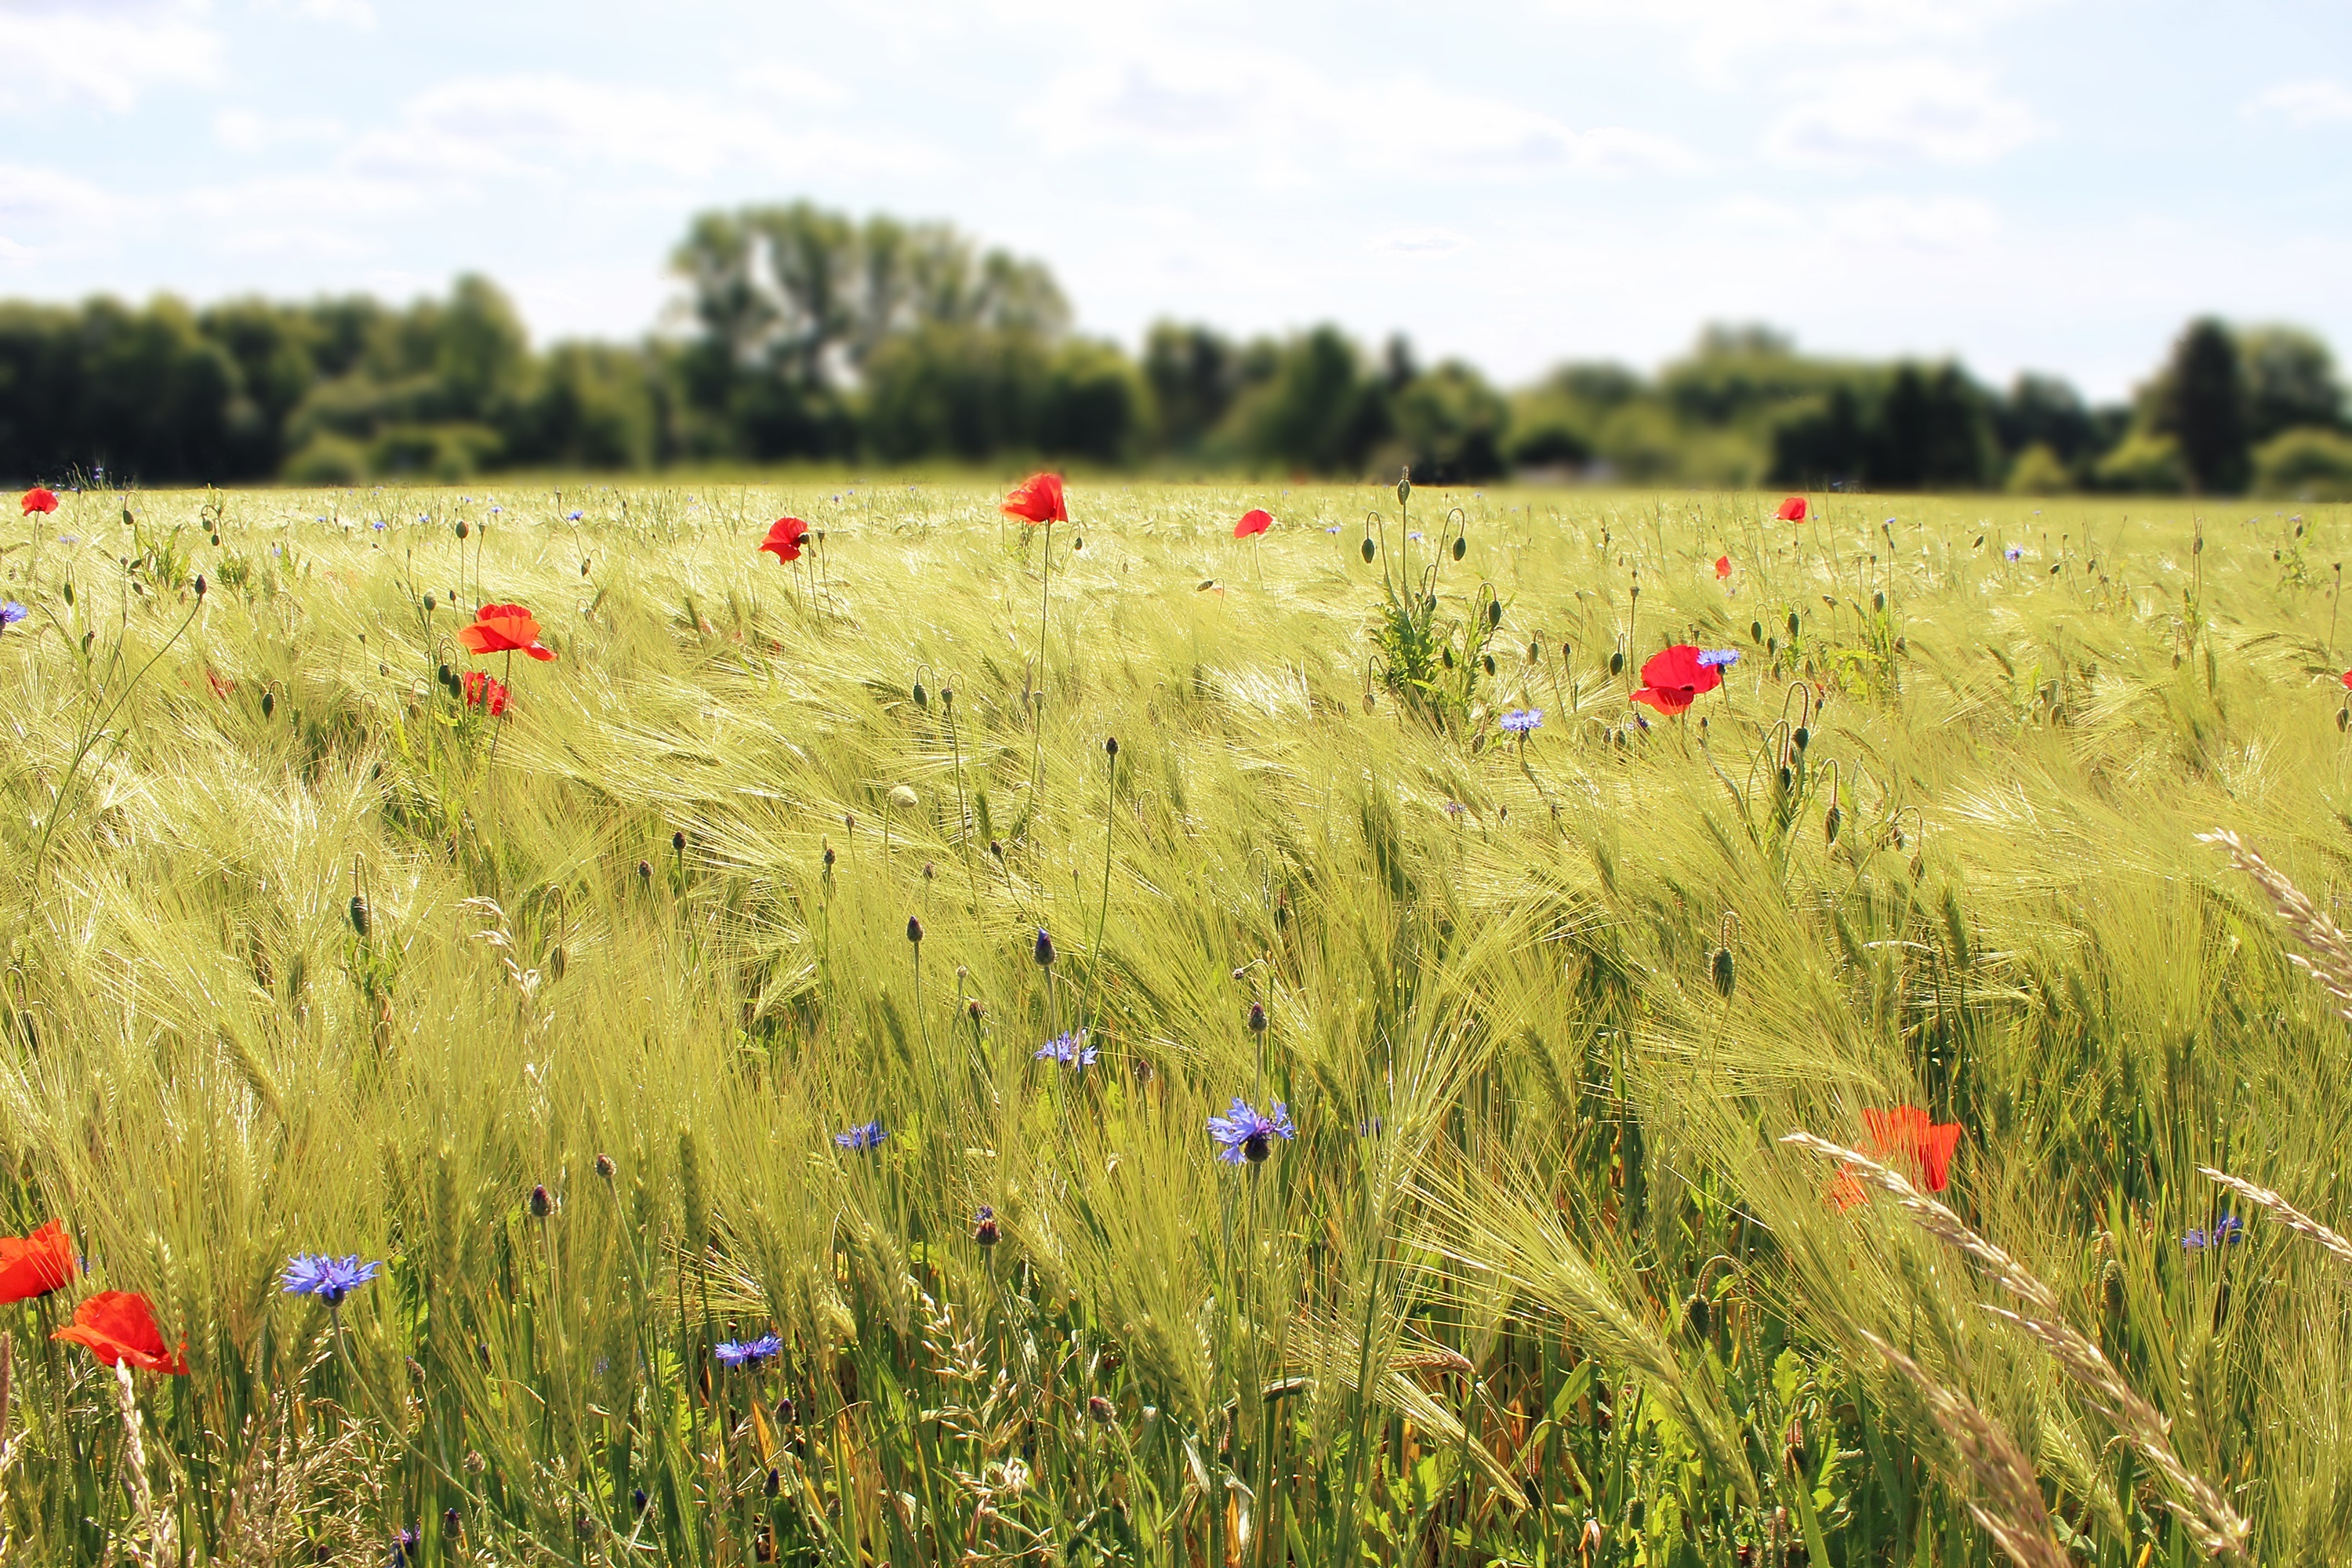
landscape, nature, grass, plant, sky, field, lawn, meadow, wheat, grain, prairie, flower, summer, harvest, crop, scenic, pasture, agriculture, healthy, lighting, flora, plain, spike, wildflower, wheat field, trees, clouds, gold, grassland, cornfield, wide, cereals, poppy, poppies, habitat, mood, ecosystem, coquelicot, steppe, arable, rural area, golden yellow, flowering plant, natural environment, grass family, land plant, ecoregion